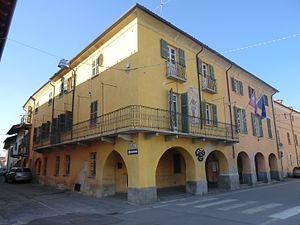
Sant'Albano Stura est une commune italienne de la province de Coni dans la région Piémont en Italie.